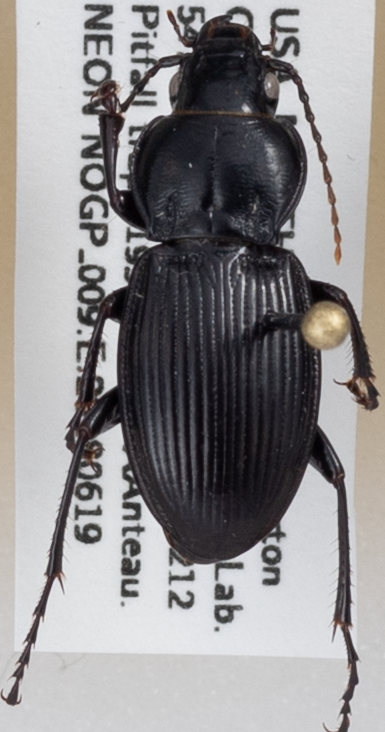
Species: Cyclotrachelus torvus
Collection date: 2018-06-19
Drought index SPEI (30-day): -0.32
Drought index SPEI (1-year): -0.1
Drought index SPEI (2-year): -0.17